Jacques Seligmann & Company

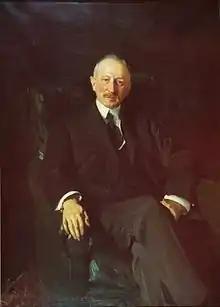
Jacques Seligmann, portrait by Joaquín Sorolla, 1911

Jacques Seligmann & Co. was founded in Paris, France in 1880 by Jacques Seligmann (1858–1923), a German émigré who arrived in France in 1874 and became a French citizen. The small gallery, located on the Rue du Sommerard quickly became successful and in 1900 moved to a better location: Galerie Seligmann, on the Place Vendôme. Jacques' two brothers, Simon and Arnold, joined the gallery during this time, Simon as accountant and Arnold handling correspondence with clients. Jacques remained manager and handled all purchases. The demand of the American market led the gallery to open a New York office at 7 West 36th St in 1904. In 1909 Seligmann bought the Palais de Sagan in Paris, which served as the showcase venue for large exhibitions and client visits. Early notable clientele included Edmond James de Rothschild, the Stroganov family, Philip Sassoon, Benjamin Altman, William Randolph Hearst, J. P. Morgan, Henry Walters, and Joseph Widener.